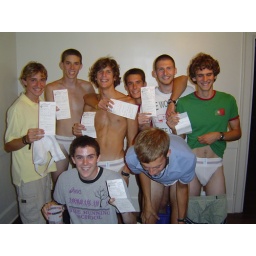
the freshmen cross country guys holding their tickets for public indecency after running down the street in practically nothing.